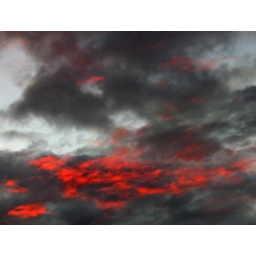
Another instance of the setting sun lighting up clouds in the eastern sky opposite.